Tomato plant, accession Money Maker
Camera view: tilt-top (135 deg); turntable rotation: 300 degrees
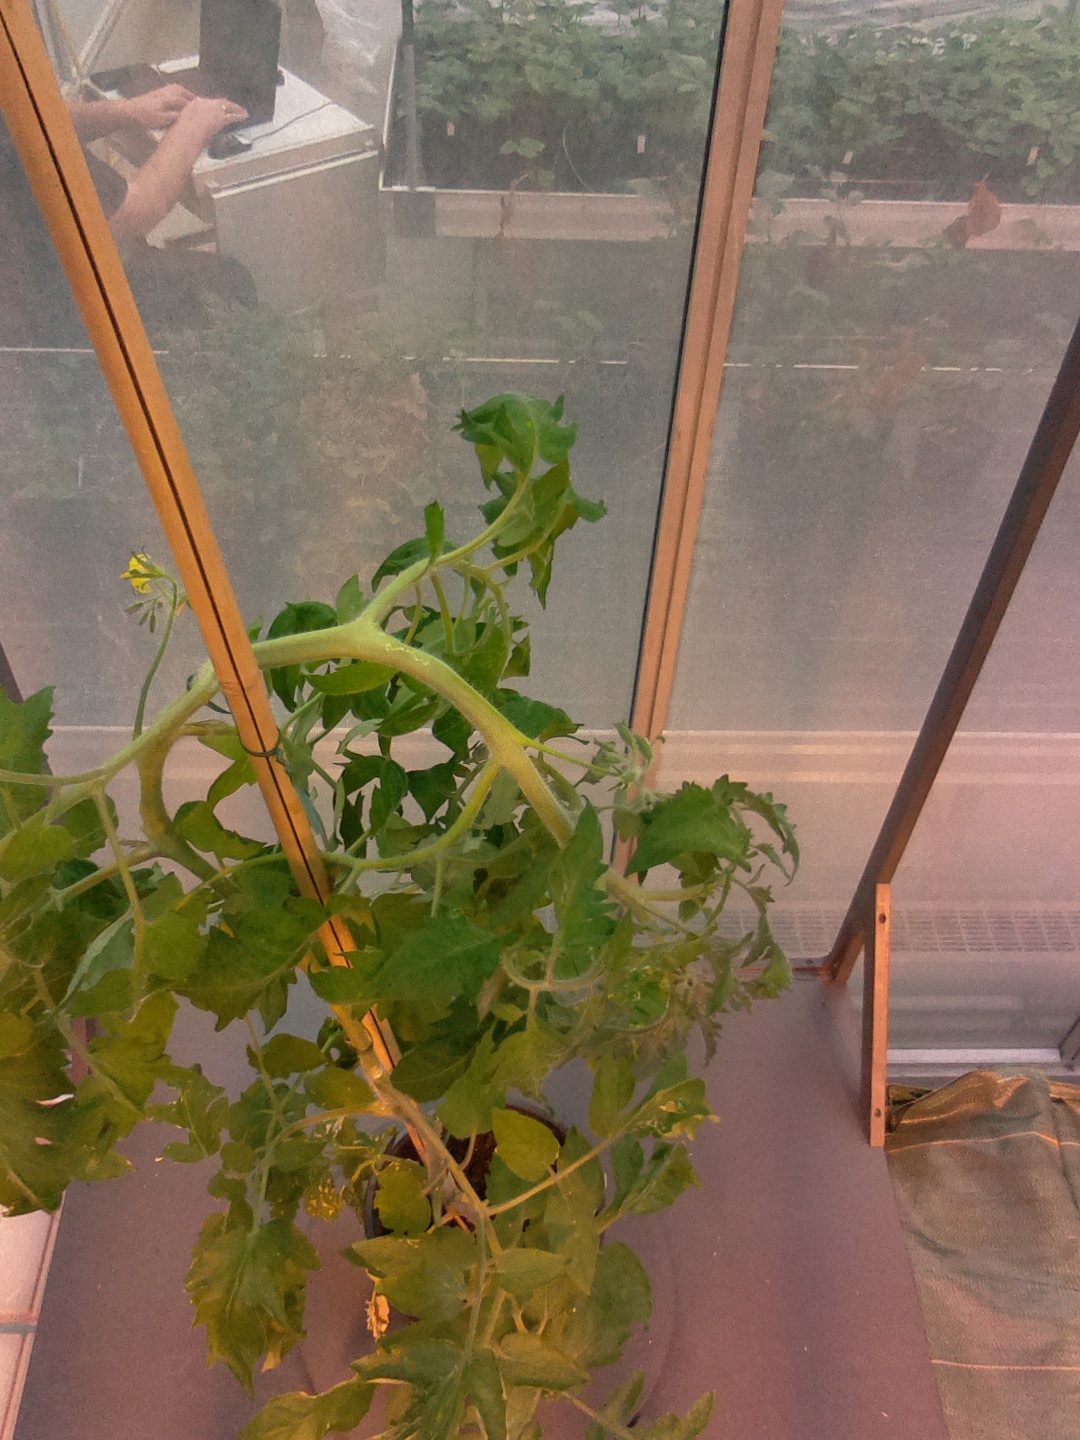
BBCH growth stage 69: End of flowering, 90%-100% of flowers open, more petals falling